Ray McSavaney

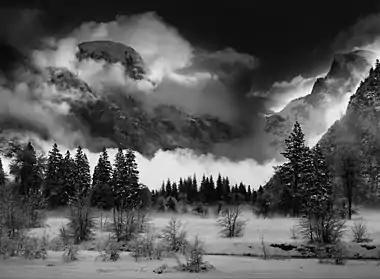
Yosemite Valley winter landscape, '73

While on a 1972 Sierra Club photography workshop he showed prints to the instructor, Bruce Barnbaum, who was very much impressed by their quality and originality. As ardent outdoorsmen, both soon bonded on subsequent Sierra Club trips. In the late 70s, becoming increasingly disgruntled with working for an impersonal corporation, McSavaney embarked on his own career in fine-art photography. The friendship and collaboration with Barnbaum soon led to formation of the noted fine-art photography program, the Owens Valley Photography Workshops (OVPW). The pair, later joined by John Sexton, previously one of Ansel Adams’ photography assistants, formed the OVPW staff. As program co-directors, the three organized and managed it until 1990 when they dissolved their partnership by mutual agreement. McSavaney soon established his own photography workshop program; Barnbaum and Sexton still have active fine-art workshop programs.